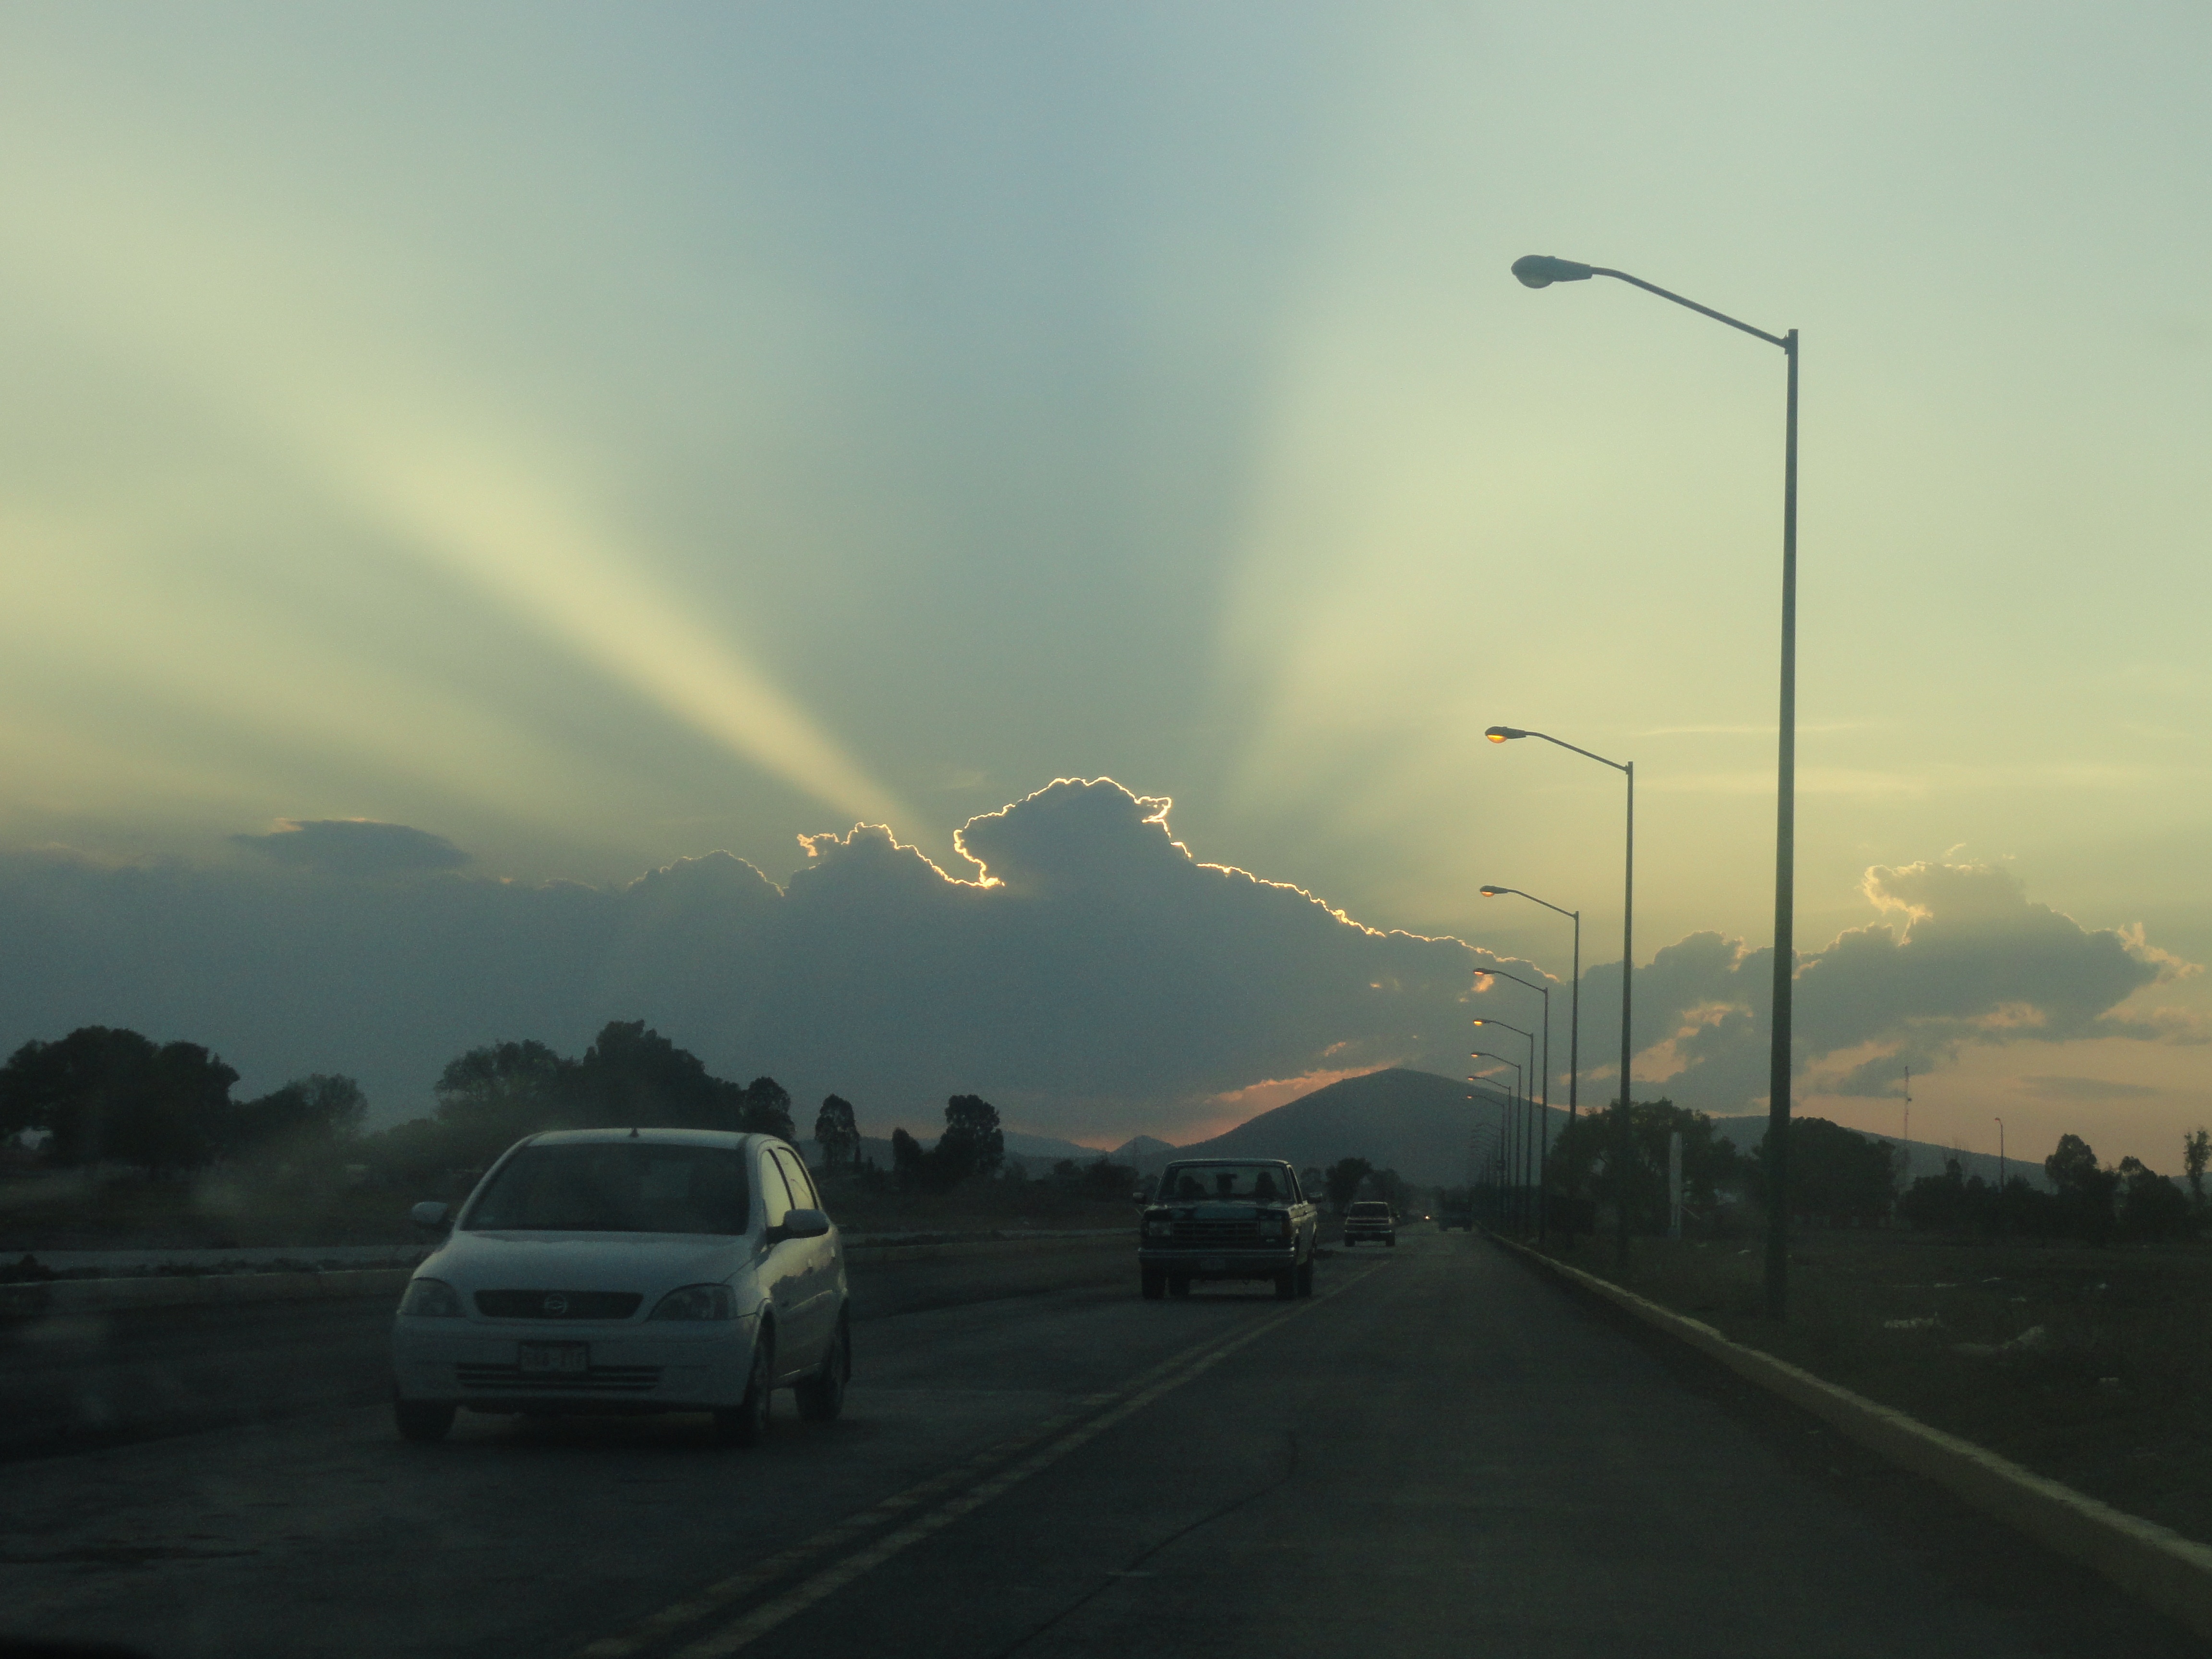
horizon, light, cloud, sky, sunrise, sunset, sunlight, cloudy, morning, highway, wind, dawn, dusk, evening, weather, street light, lighting, clouds, meteorological phenomenon, atmospheric phenomenon